Ed Herlihy

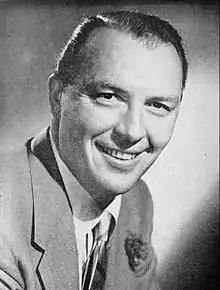
Herlihy in 1959

Edward Joseph Herlihy (August 14, 1909 – January 30, 1999) was an American newsreel narrator for Universal-International. He was also a long-time radio and television announcer for NBC, hosting "The Horn and Hardart Children's Hour" in the 1940s and 1950, and was briefly interim announcer on "The Tonight Show" in 1962. He was also the voice of Kraft Foods radio and television commercials from the 1940s through the early 1980s. When he died in 1999, his obituary in "The New York Times" said he was "A Voice of Cheer and Cheese".